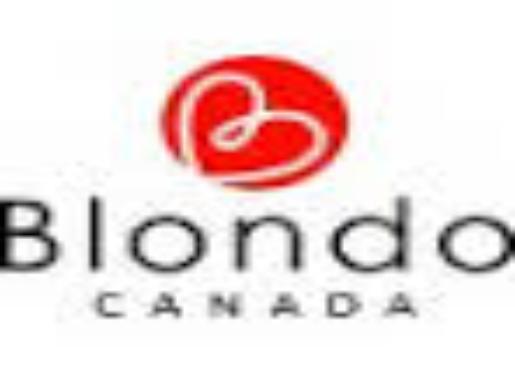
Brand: Blondo
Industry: Clothes